USCGC Dione

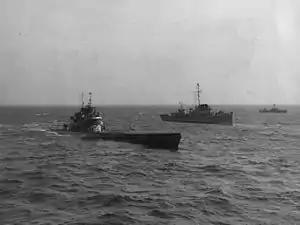
"Dione" (center) escorts "U-1228" to Portsmouth, New Hampshire

"Dione" was placed under the command of Lieutenant Nelson McCormick in January 1942. Much to McCormick's anger, the cutter seemed to be too far away whenever she raced to respond to distress signals, so the lieutenant decided to take an offensive strategy to his patrols, using "Dione" as a killer rather than a rescuer. After deducing that U-boats generally attacked at night and "slept" during the day, McCormick decided to abandon his usual routine in favor of grid-searching the waters off the Outer Banks for U-boats. The cutter's daytime searches would often utilize sonar and other sound-detection gear.